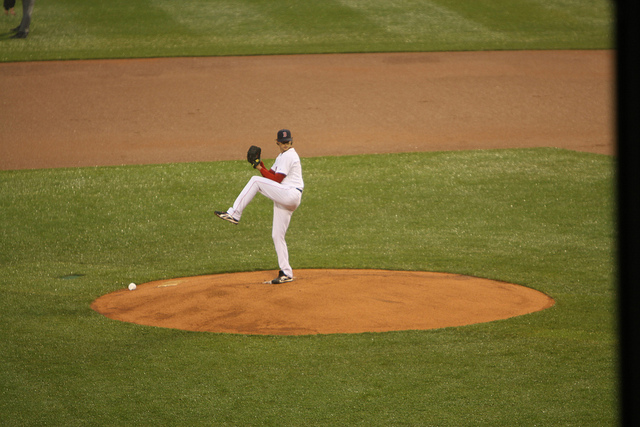
user: Given an image and a question. Answer the question in a short answer. Question: How will he pitch? Short Answer:
assistant: fast